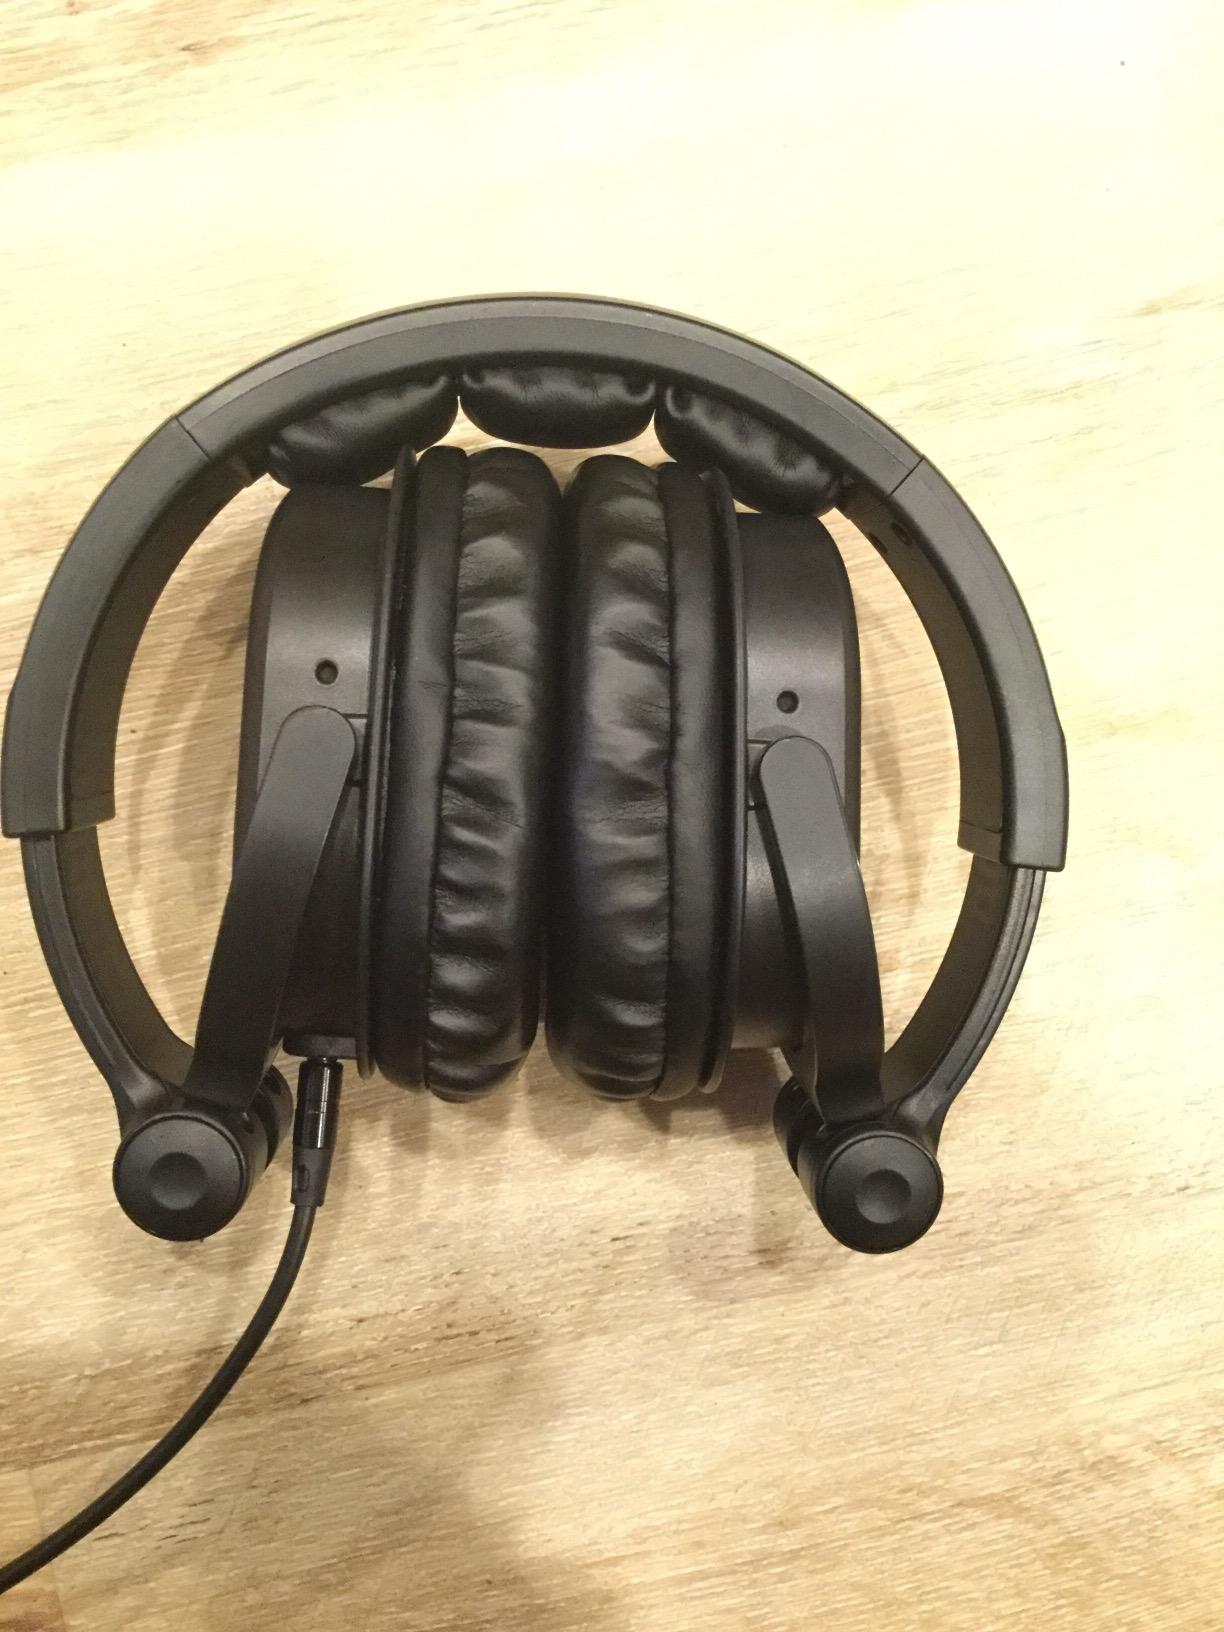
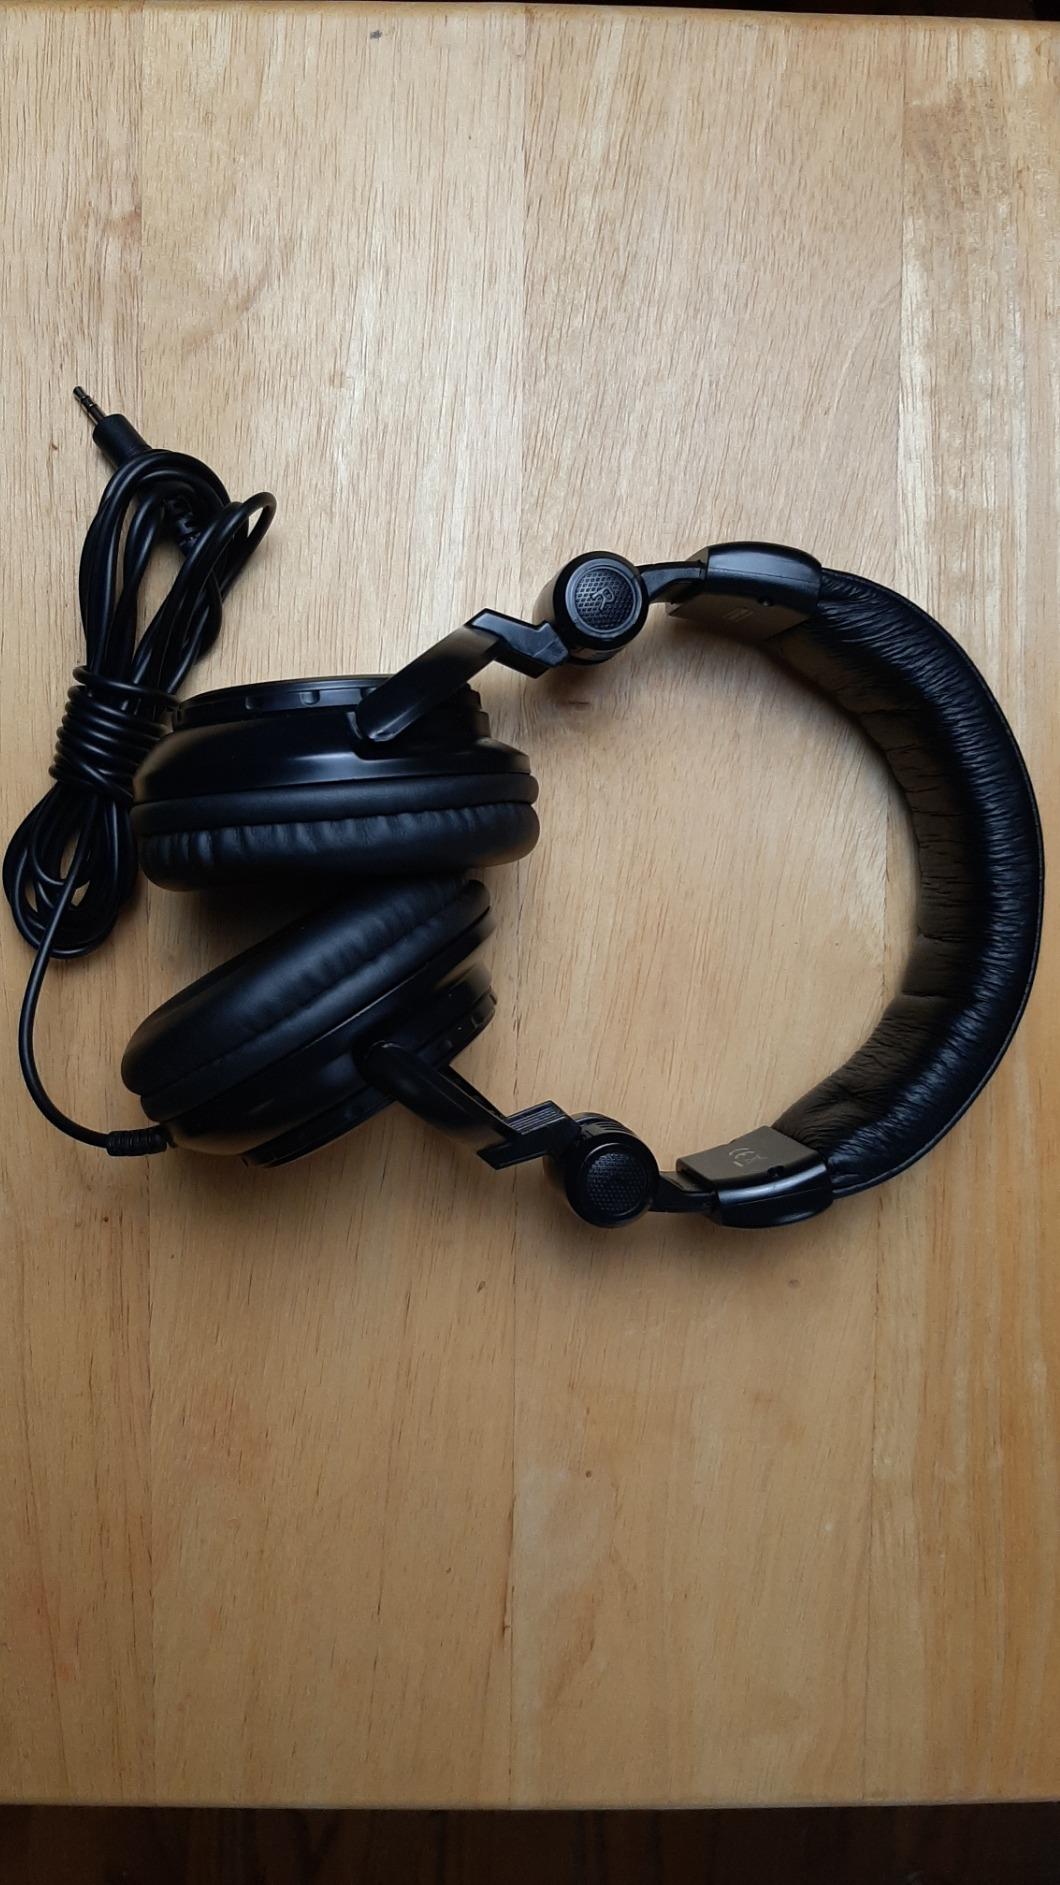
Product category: headphones
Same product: no